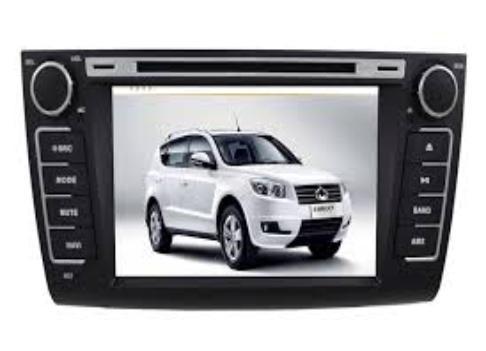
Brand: gleagle
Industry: Transportation